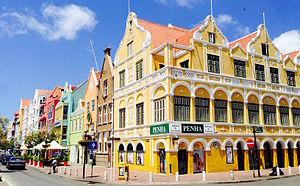
Willemstad est la capitale de Curaçao, État d'outre-mer néerlandais dans les Caraïbes. Divisée en deux quartiers historiques, Punda et Otrobanda, séparés par une voie navigable naturelle, la Sint Annabaai, qui relie la mer des Caraïbes à la lagune de Schottegat, Willemstad compte 97 590 habitants au recensement de 2008, ce qui en fait la première ville de l'île en nombre d'habitants.